Raphael Patkanian

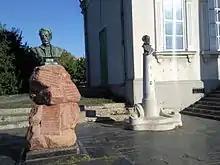
Patkanian's (left) and Mikayel Nalbandian's graves in Nor Nakhijevan

Raphael Patkanian, also known by the penname Gamar Katipa, was a nineteenth-century Russian Armenian writer and educator. He was born into a noted family of Armenian intellectuals in Nakhichevan-on-Don and began writing in his student years. He gained popularity for his poetry, much of which is written on patriotic themes.